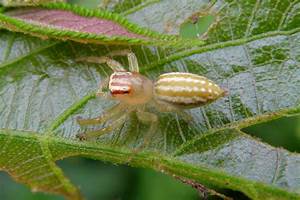
Label: spider